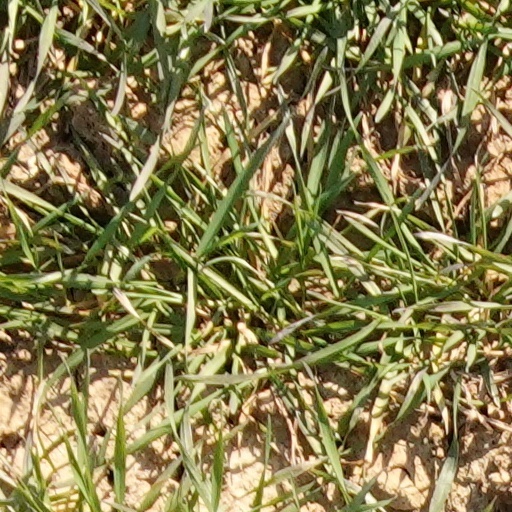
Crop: wheat